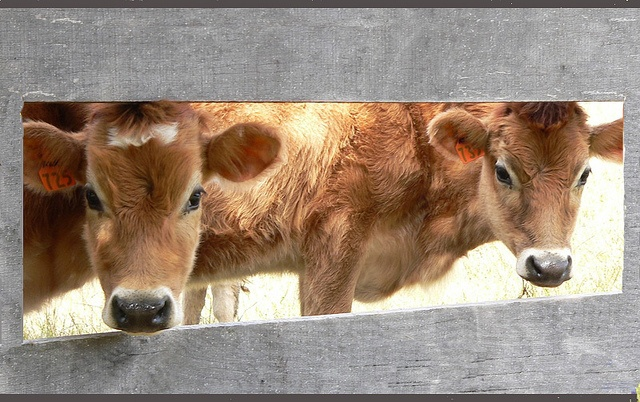
Two small brown cows looking through the slats of a fence
Two brown cows with white markings standing in a field.
Two cows are looking at the camera behind a fence.
Two brown cows looking through an opening in their stall.
Two young, tagged cows peering through the slats of a fence